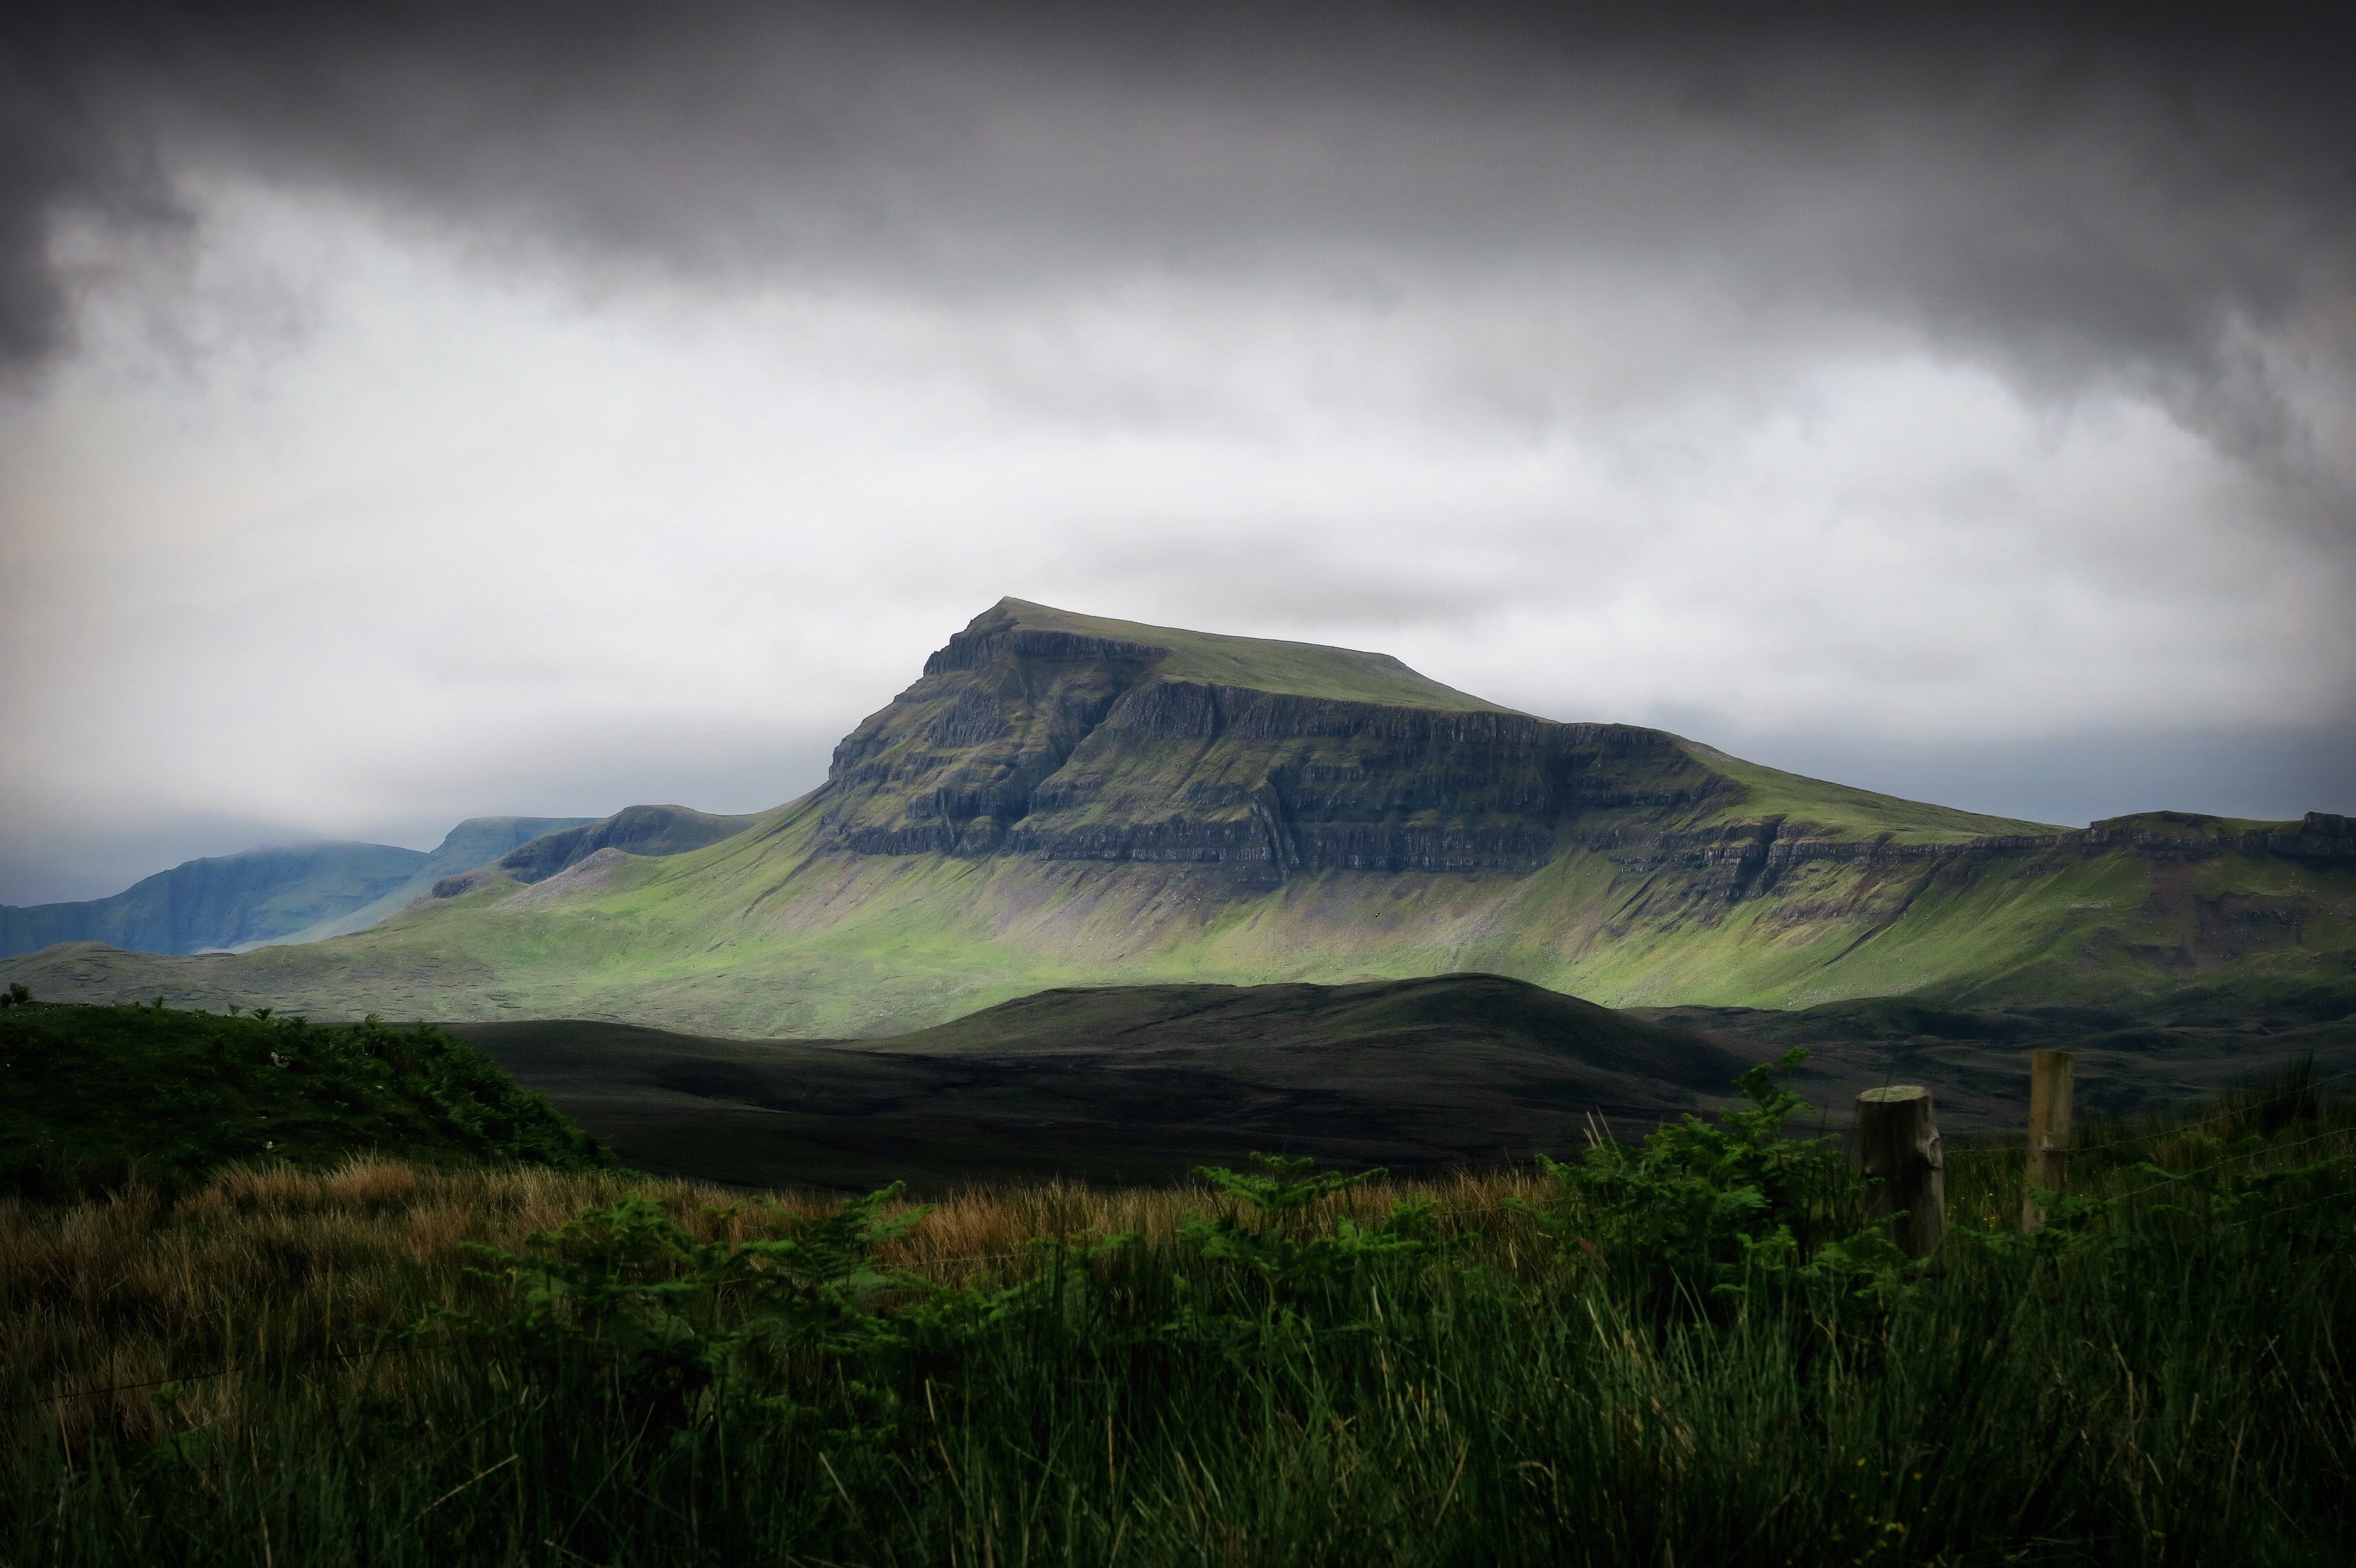
landscape, nature, grass, horizon, wilderness, mountain, cloud, sky, mist, field, meadow, morning, hill, mountain range, weather, highland, terrain, ridge, plain, grassland, plateau, fell, habitat, loch, landform, natural environment, geographical feature, atmospheric phenomenon, mountainous landforms